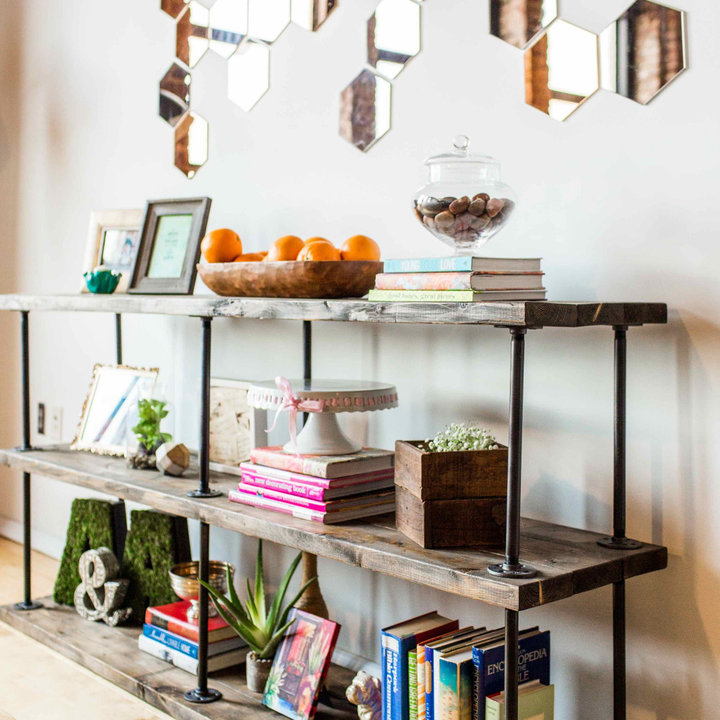
Style: Industrial